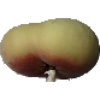
Label: peach_flat